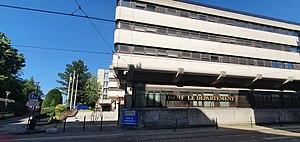
Hôtel du Département de l'Isère avec les lettres dorées sur les grilles ""Isère, le Département"" au lieu de Conseil général de l'Isère. Sur la gauche, le mot ""Isère"" écrit en lettres géantes bleu accueillent les visiteurs."
Le conseil départemental de l'Isère est l'assemblée délibérante du département français de l'Isère, collectivité territoriale décentralisée. Anciennement connu sous le nom de conseil général, la collectivité est renommée conseil départemental en 2015.